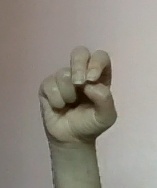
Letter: gaaf